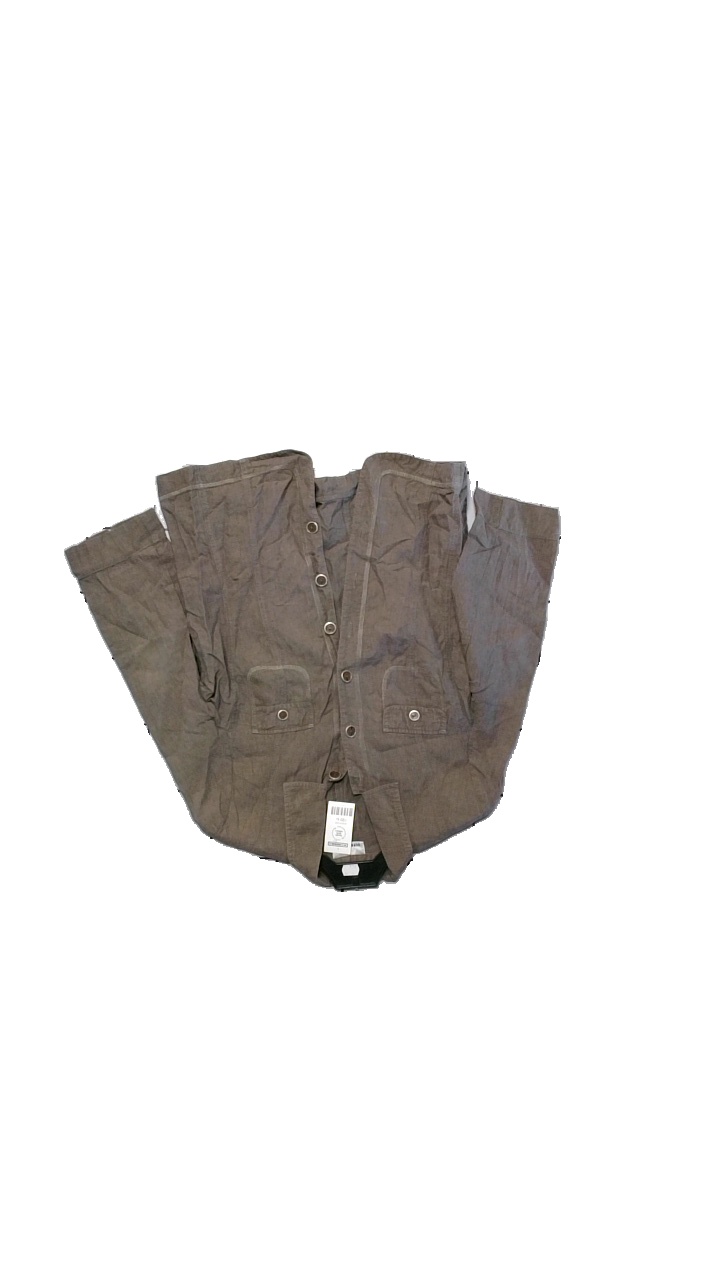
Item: Jacket (Ladies)
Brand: Gerry Weber
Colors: Grey
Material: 100% Leinen
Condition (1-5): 5
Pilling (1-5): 3
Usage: Reuse
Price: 150-250